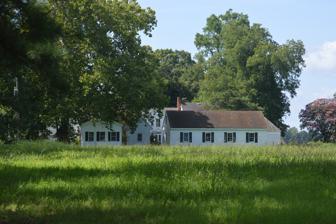
Building: Poplar Grove Mill and House
Country: United States of America
Year built: 1770
Historic house in Virginia, United States United States historic place Poplar Grove Mill and House U.S. National Register of Historic Places Virginia Landmarks Register House, seen from the north Show map of Virginia Show map of the United States Location Southwest of junction of Rtes. 14 and 613, near Williams, Virginia Coordinates 37°23′55″N 76°19′55″W / 37.39861°N 76.33194°W / 37.39861; -76.33194 Area 22.5 acres (9.1 ha) Built c. 1770 ( 1770 ) NRHP reference No. 69000259 VLR No. 057-0008 Significant dates Added to NRHP November 12, 1969 Designated VLR May 13, 1969 Poplar Grove Mill and House is a historic tide mill and home located near Williams , Mathews County, Virginia . The tide mill is a two-story frame structure built after the American Civil War with a gable roof built on a narrow mole which separates a small lagoon or mill pond from the bay.  It replaced an earlier mill destroyed during the war at which, it is believed, that corn was ground for General George Washington 's troops when they camped nearby. The earliest portion of the miller's house is dated to about 1770, and is a small 2 + 1 ⁄ 2 -story gambrel roof cottage which has been incorporated into the present five section house as an end wing. The central portion of the house is a late 18th-century temple-form building fronted by a later Ionic order portico . Captain Sally Louisa Tompkins , the famous woman Confederate officer, was born at Poplar Grove in 1833. It was listed on the National Register of Historic Places in 1969. References